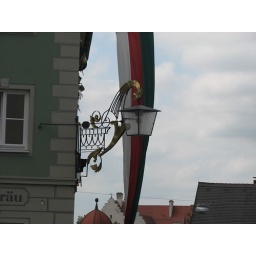
Wonderful lamp posts adore each street corner in Landsberg